Lord Howe Island

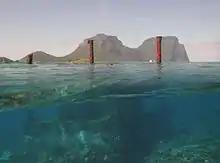
The 1965 wreck of "The Favourite" in North Bay is a popular site

In 1849, just 11 people were living on the island, but soon the island farms expanded. In the 1850s, gold was discovered on mainland Australia, where crews would abandon their ships, preferring to dig for gold than risk their lives at sea. As a consequence, many vessels avoided the mainland and Lord Howe Island experienced an increasing trade, which peaked between 1855 and 1857. In 1851, about 16 people were living on the island. Vegetable crops now included potatoes, carrots, maize, pumpkin, taro, watermelon, and even grapes, passionfruit, and coffee. Between 1851 and 1853, several aborted proposals were made by the NSW government to establish a penal settlement on the island.